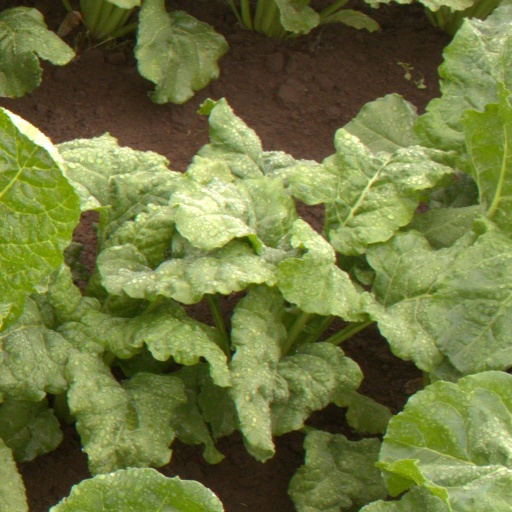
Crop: sugar beet